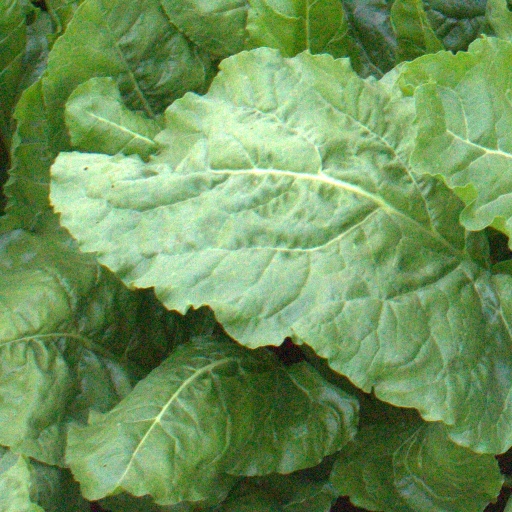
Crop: sugar beet